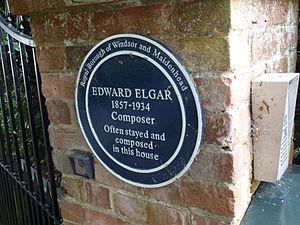
Sir Edward Elgar, 1ᵉʳ baronnet Elgar de Broadheath, est un compositeur et chef d'orchestre britannique dont les œuvres les plus connues sont entrées dans le répertoire classique international : les Variations Enigma, les marches Pomp and Circumstance, son concerto pour violon, son concerto pour violoncelle et deux symphonies. Il a également composé des œuvres chorales, dont l'oratorio The Dream of Gerontius, des chants et de la musique de chambre. Il est nommé Master of the King's Music en 1924.